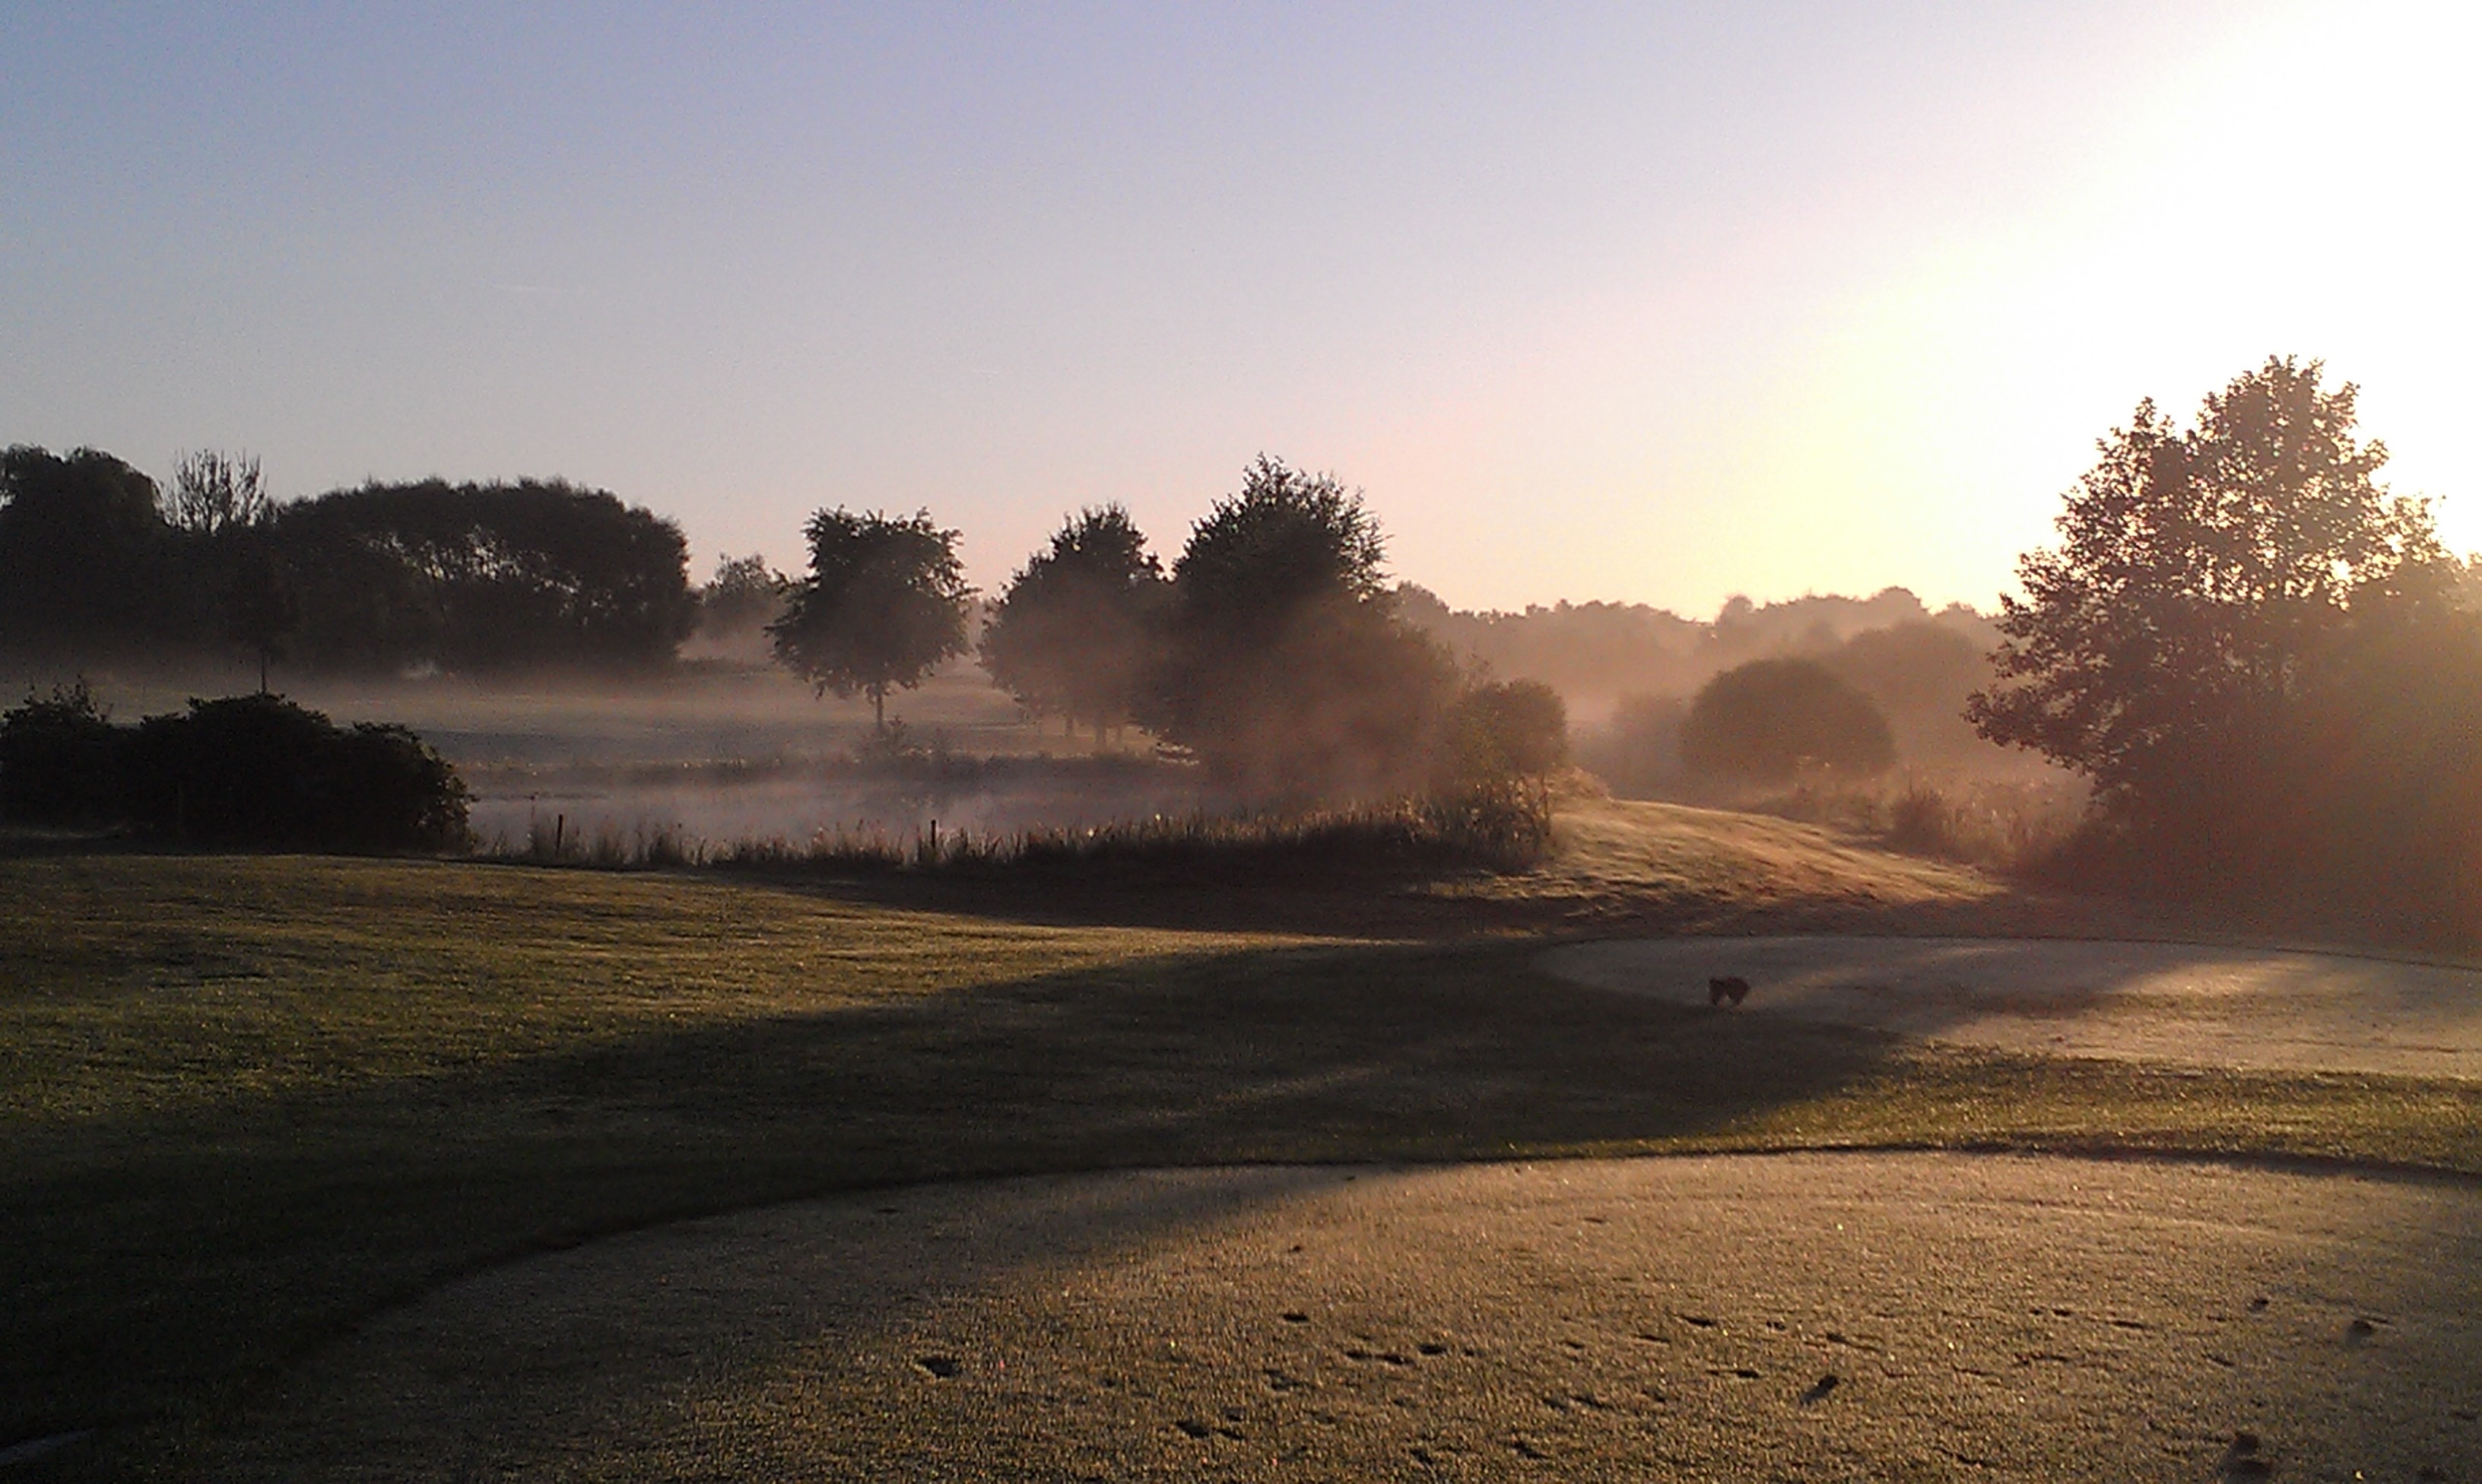
landscape, tree, nature, horizon, light, cloud, sun, fog, sunrise, sunset, mist, field, sunlight, morning, hill, dawn, atmosphere, dusk, evening, reflection, weather, golf course, bunker, rural area, sand trap, atmospheric phenomenon